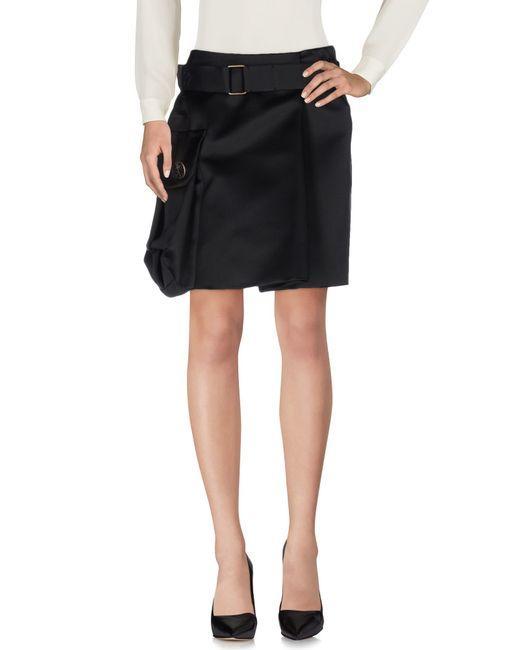
Damenrock schwarzer Seidenschnallengürtel kurz